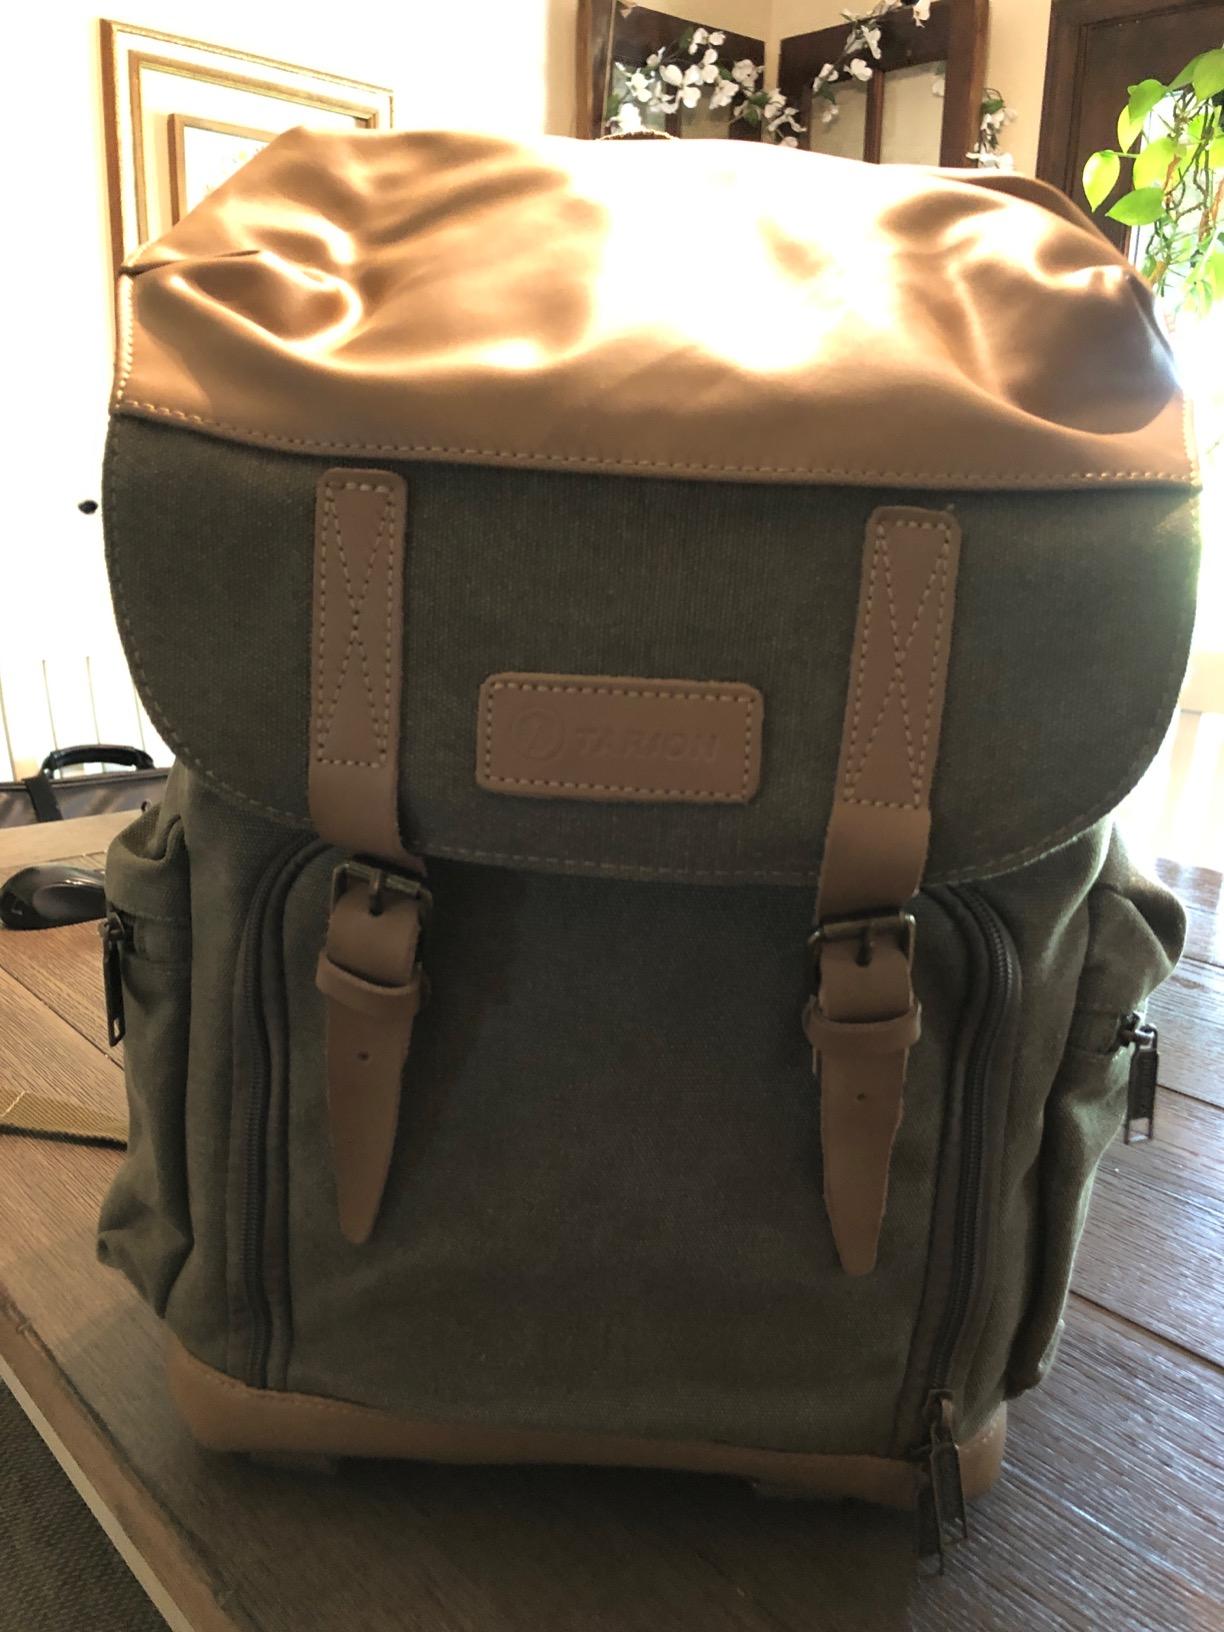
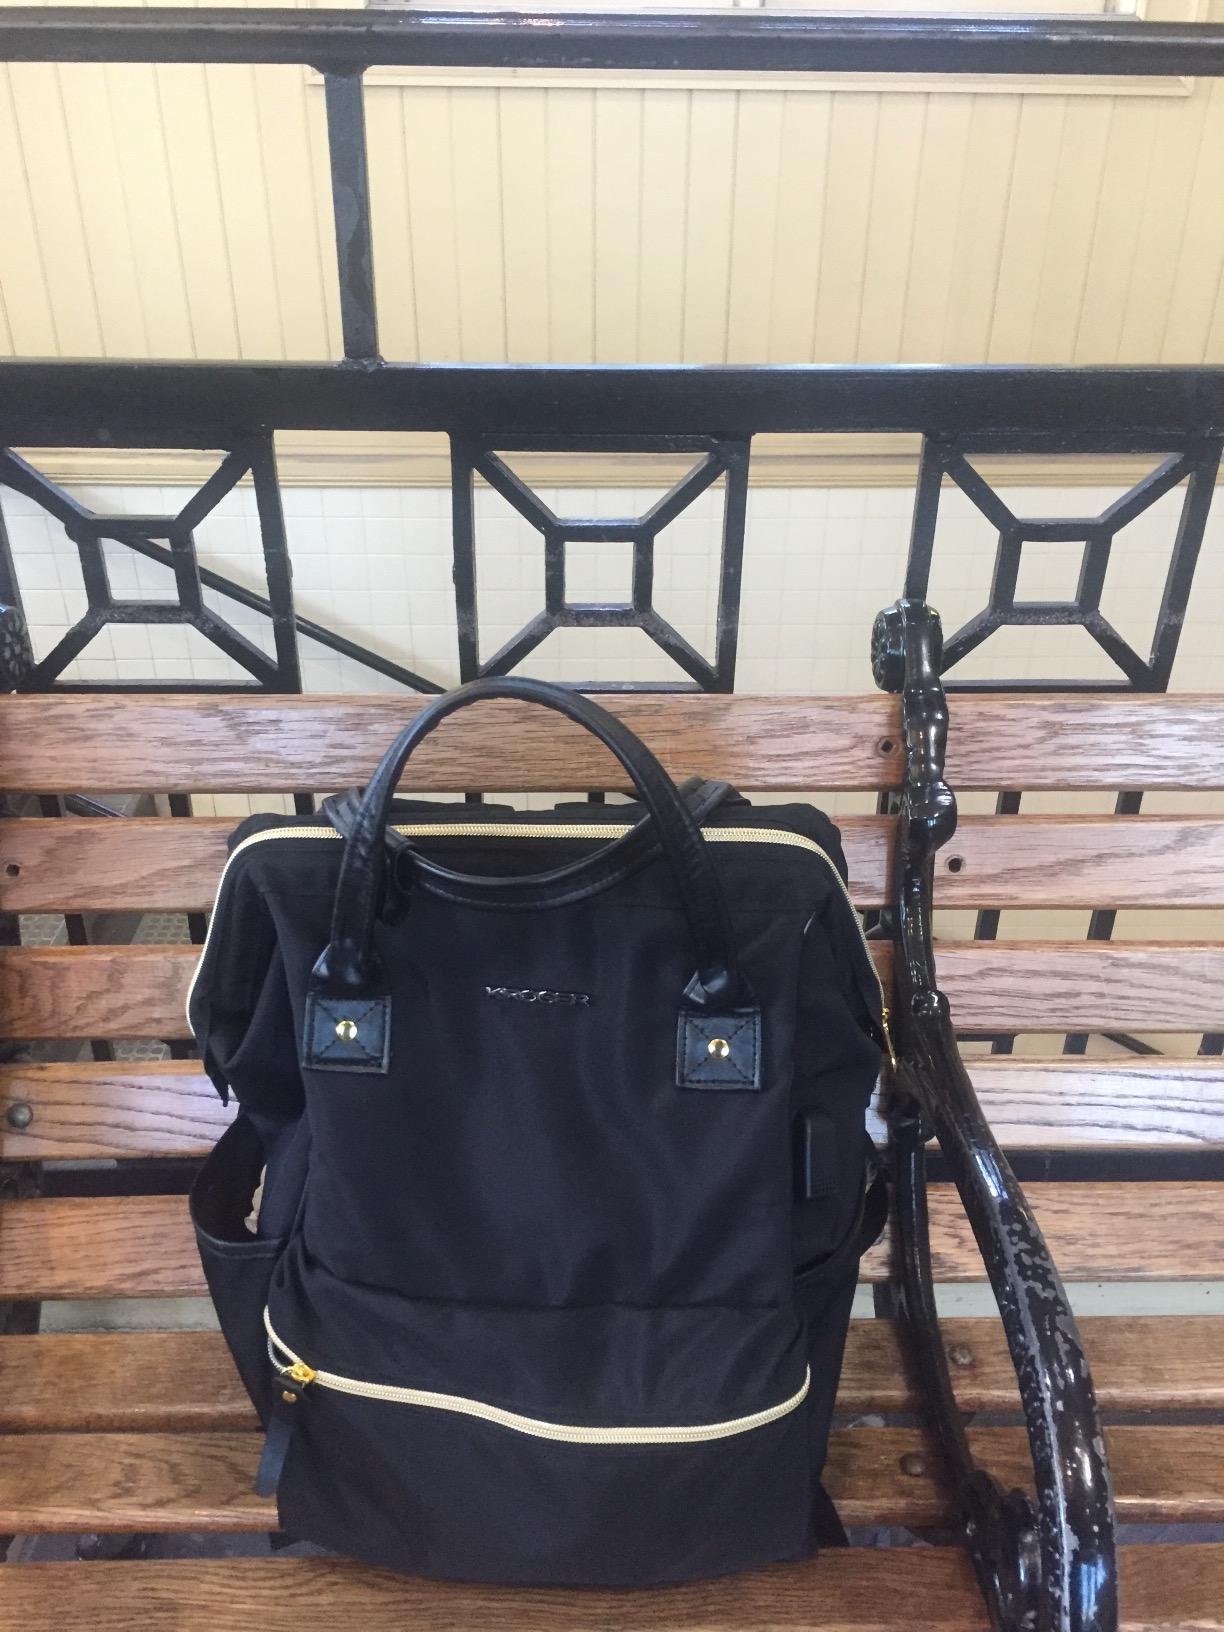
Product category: bag
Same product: no